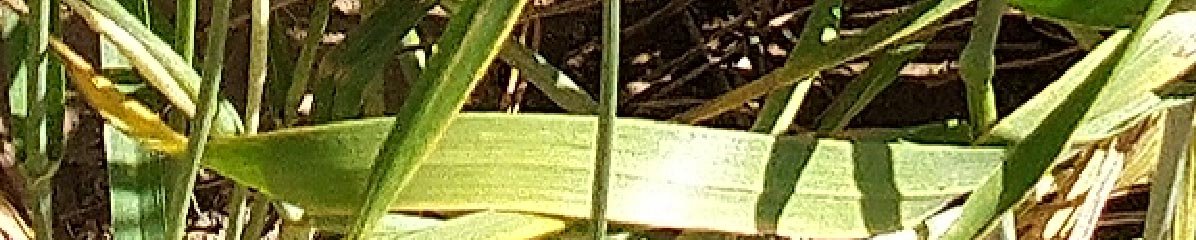
Label: Wheat___Healthy